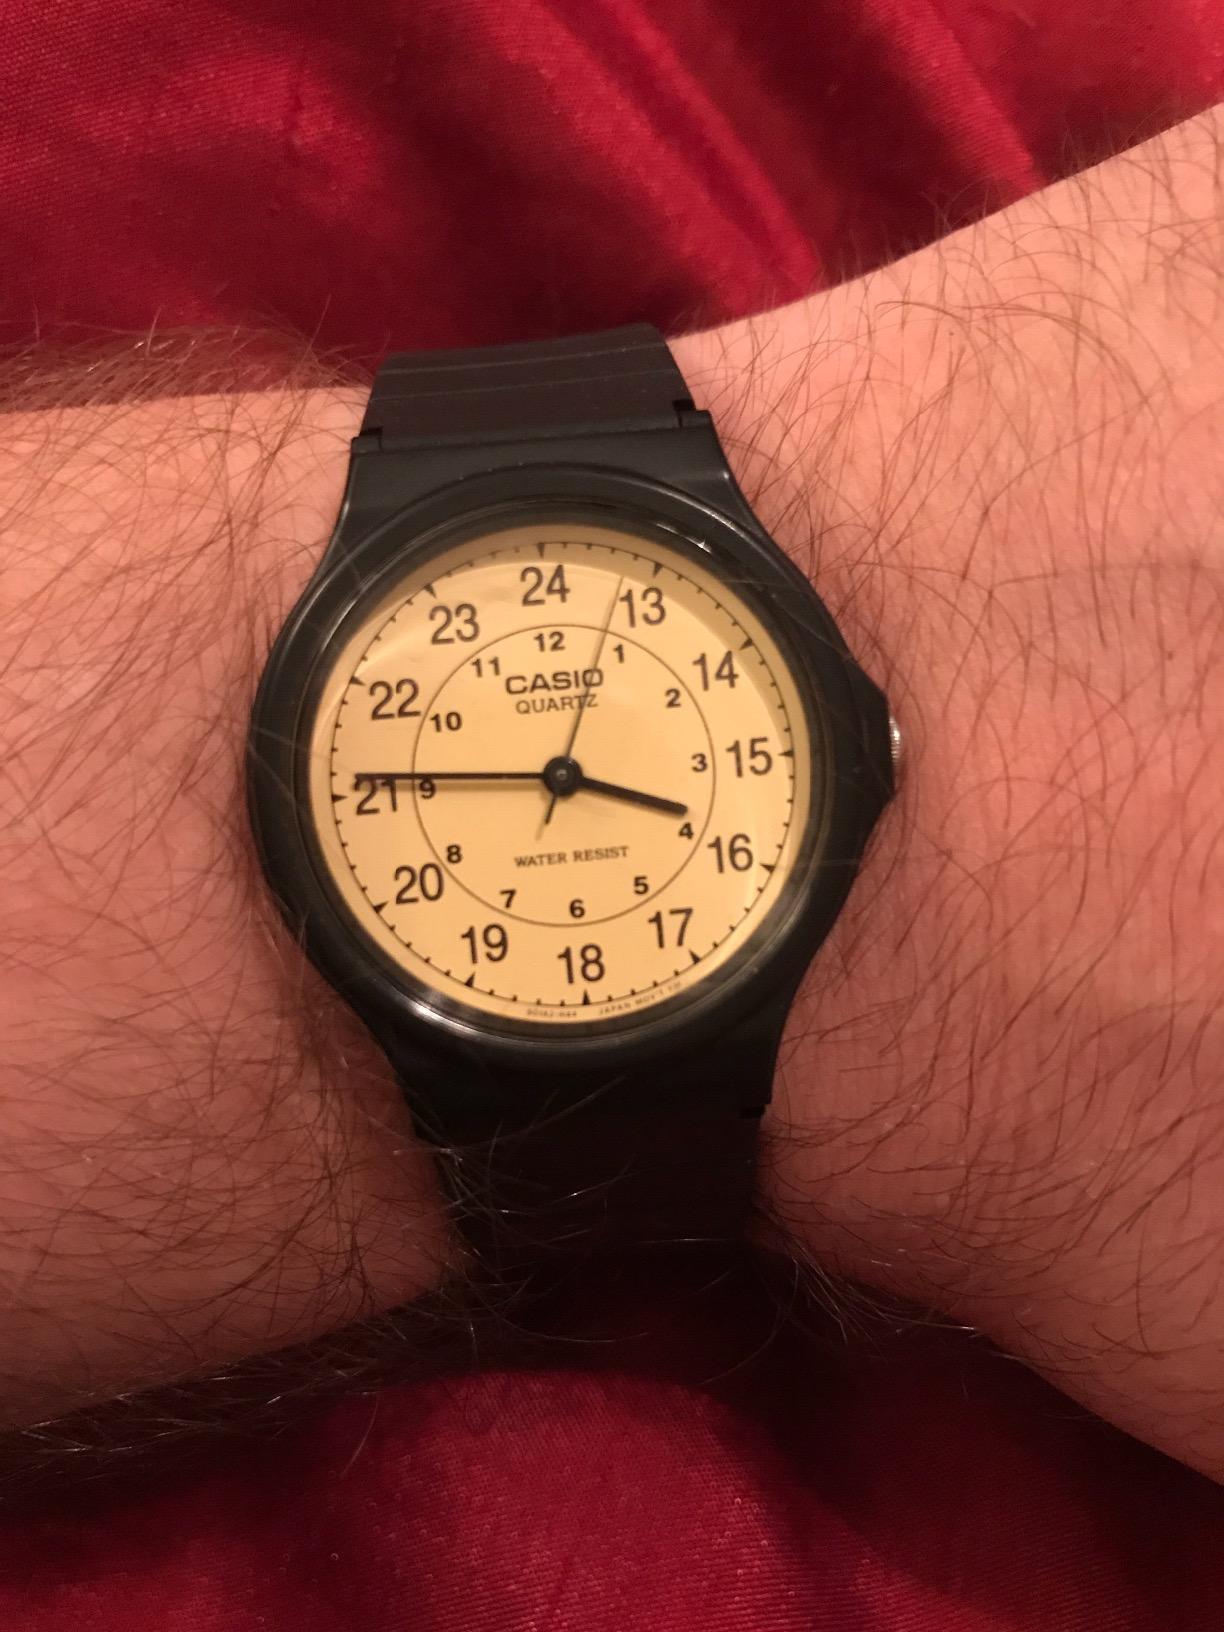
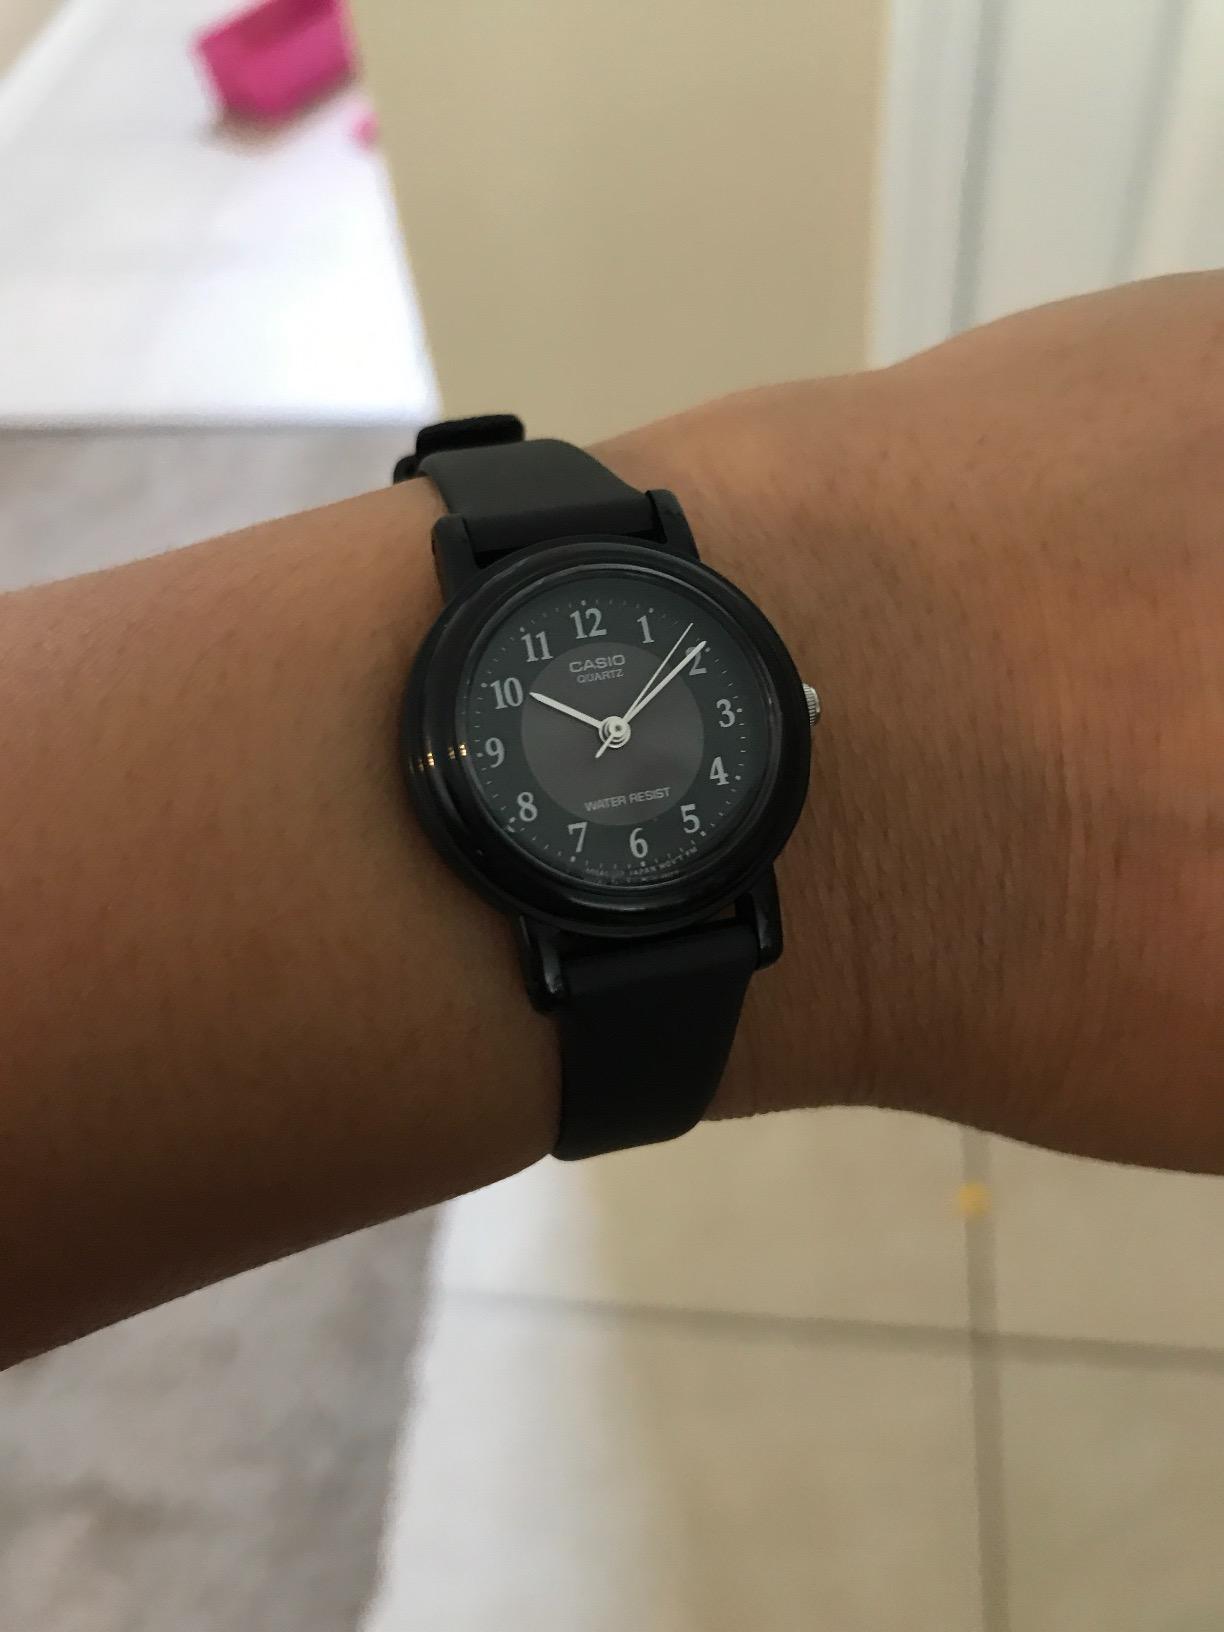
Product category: accessories_watch
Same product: no